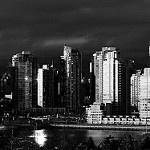
Label: B & W